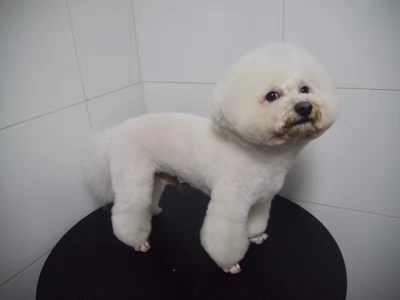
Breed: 3083-n000117-Bichon_Frise